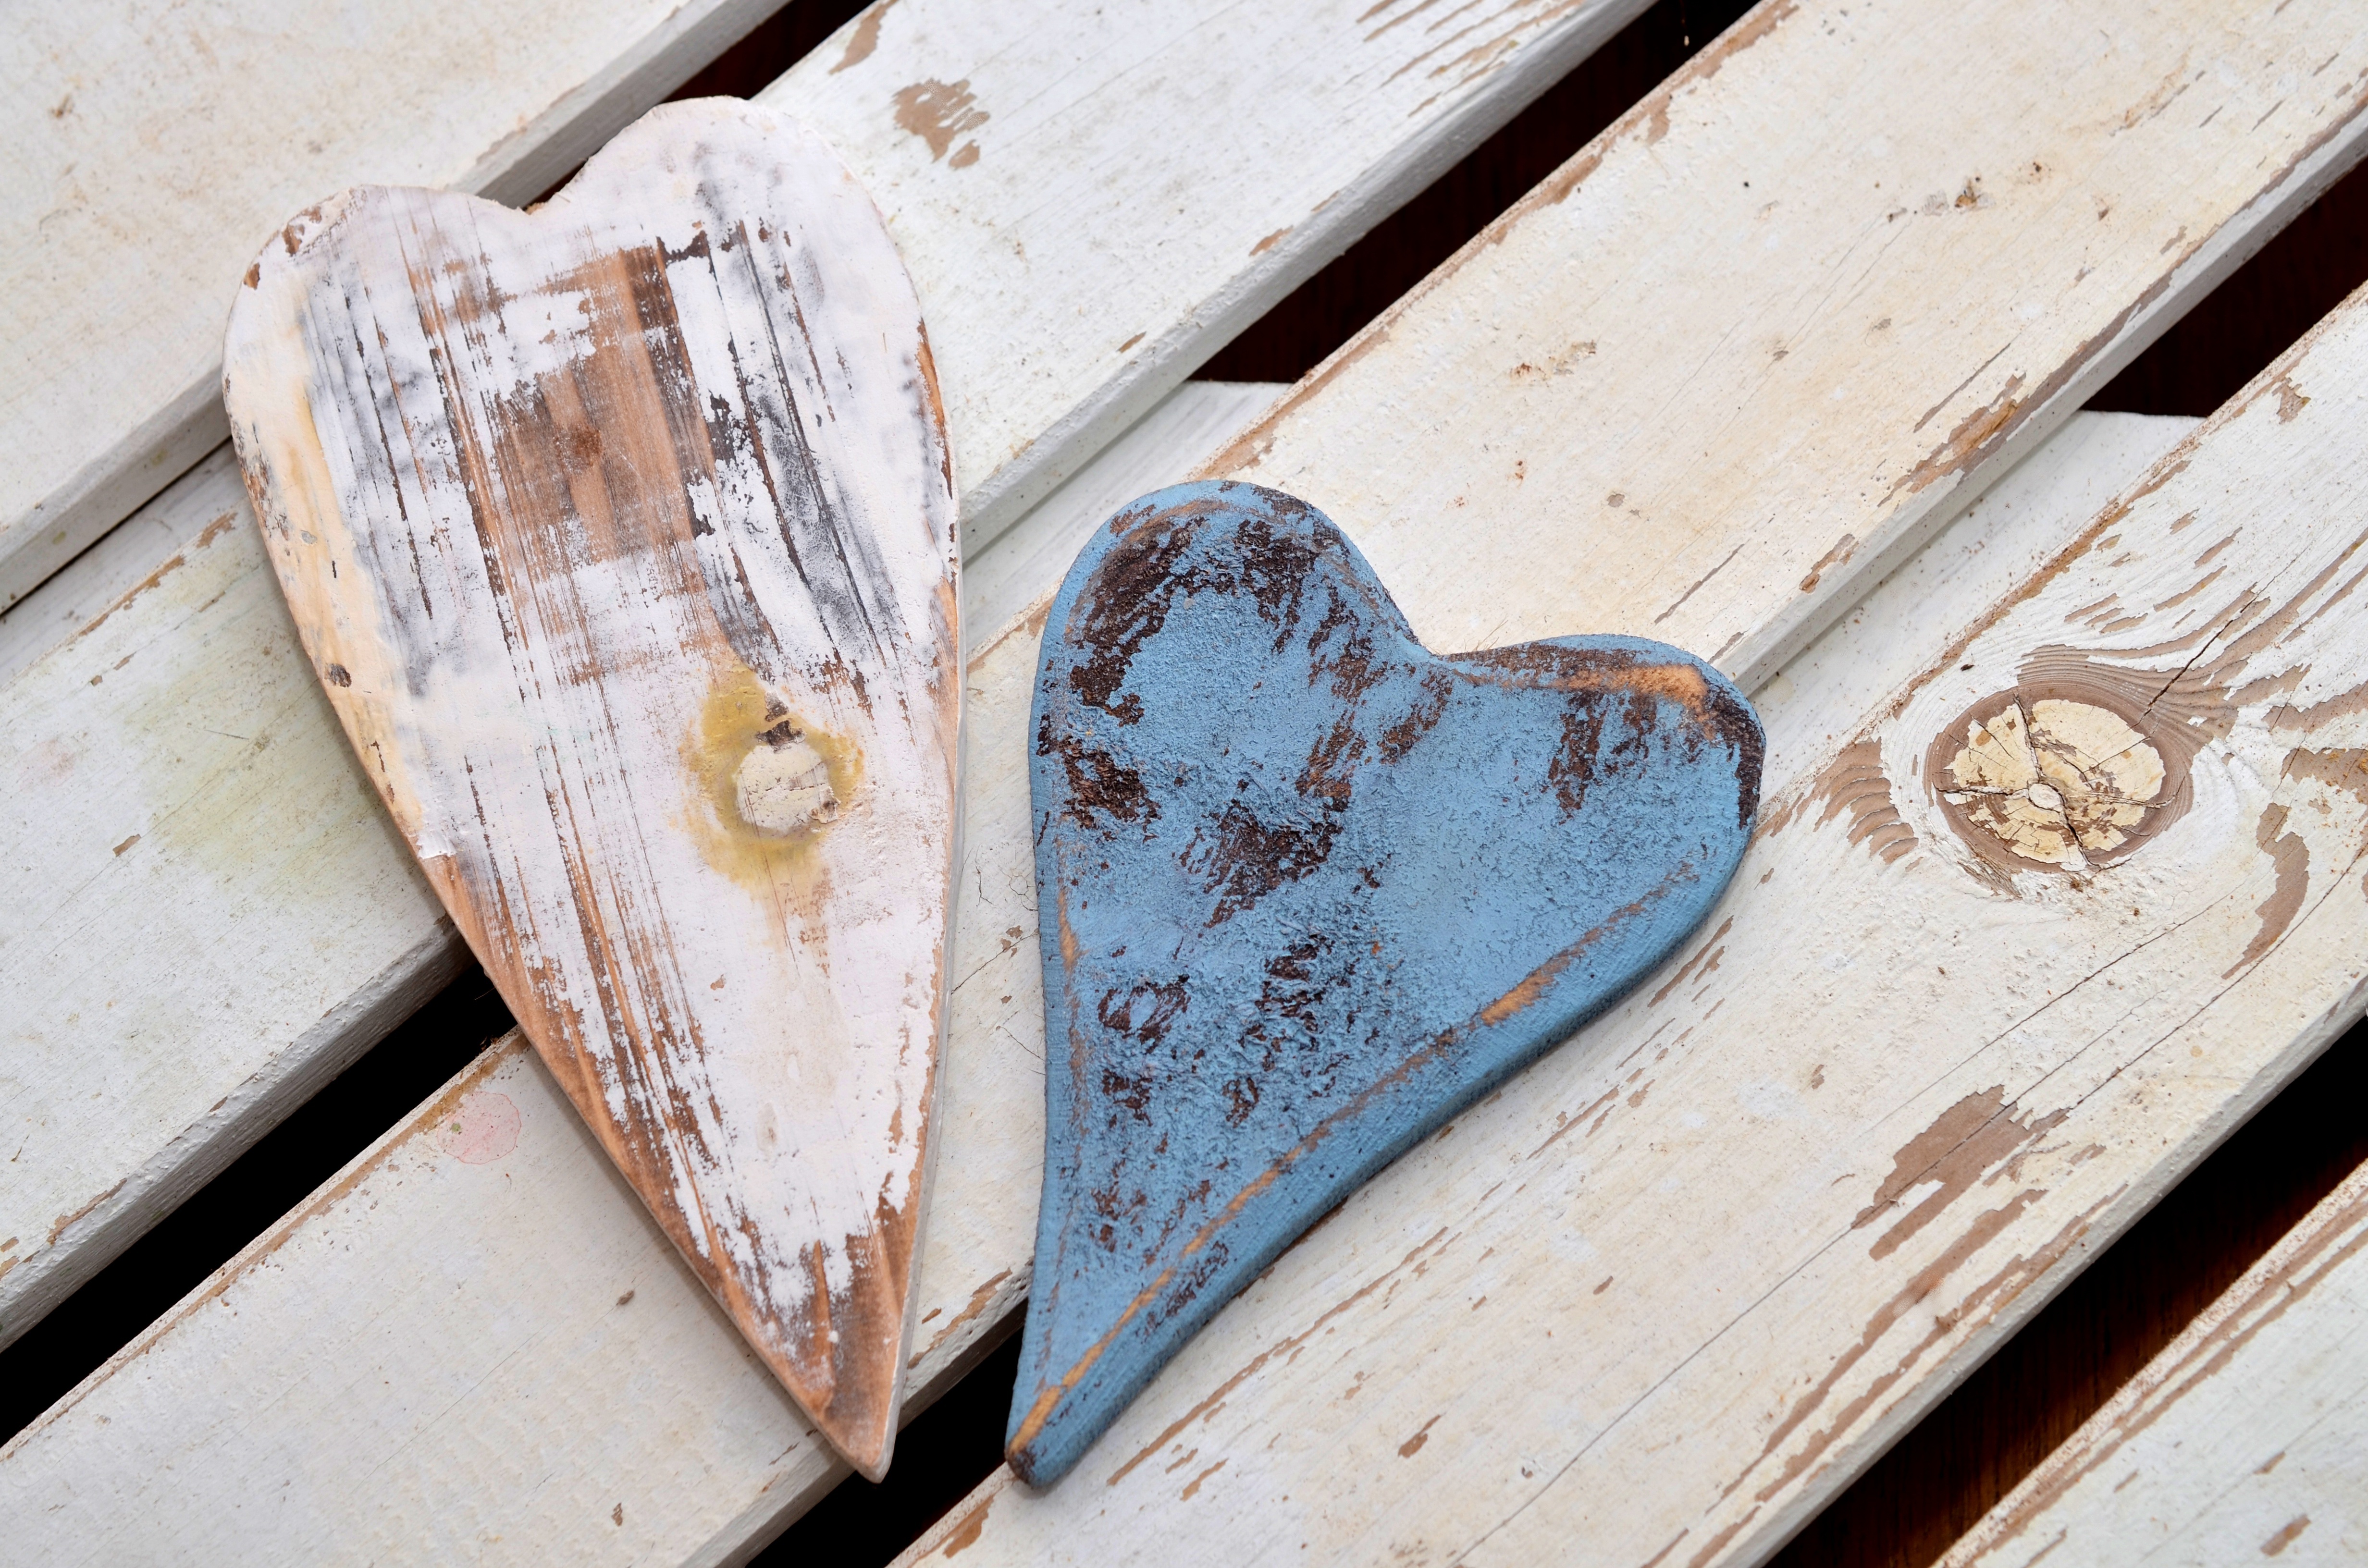
wing, wood, wall, love, heart, symbol, color, romance, blue, material, art, affection, design, decorative, iron, carving, symbolic, wooden heart